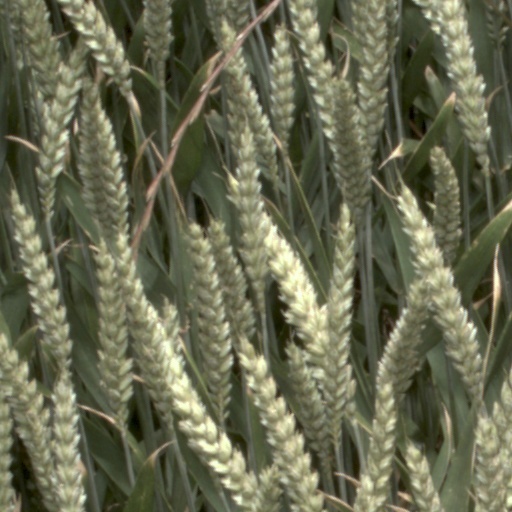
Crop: wheat